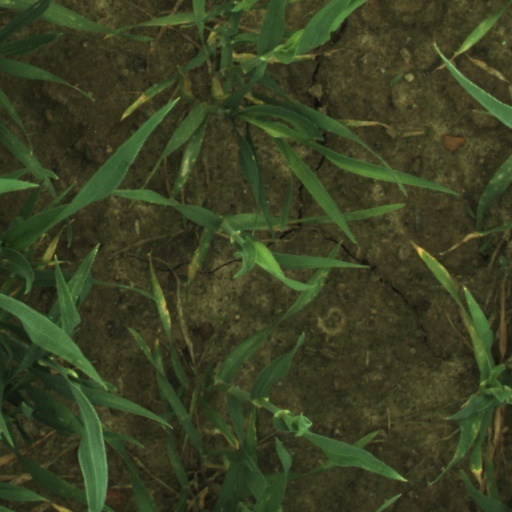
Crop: wheat